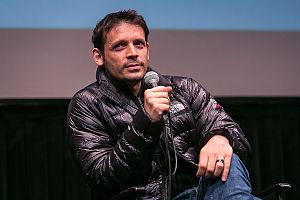
Daniel Burman est un réalisateur et producteur de cinéma argentin.